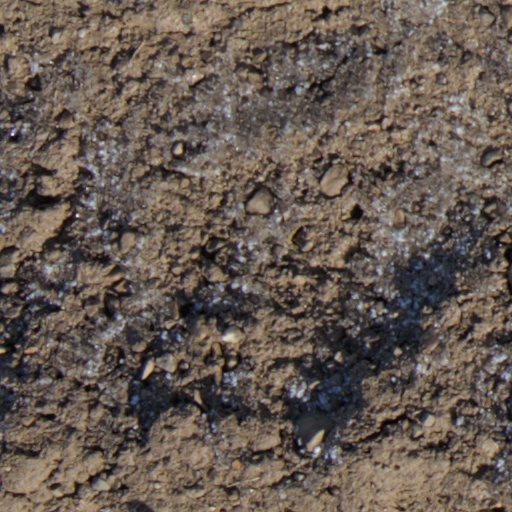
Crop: wheat